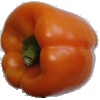
Label: orange_pepper